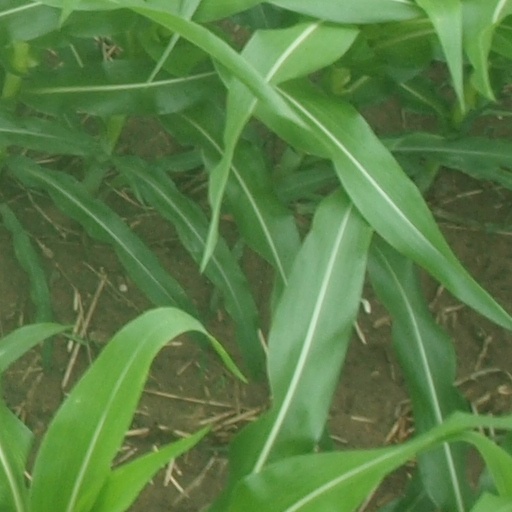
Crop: maize; corn